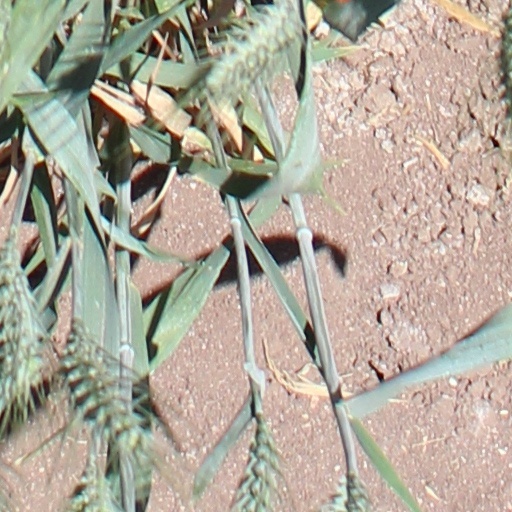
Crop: wheat